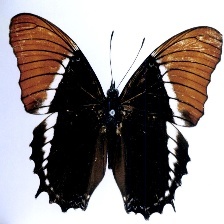
Species: BROWN SIPROETA